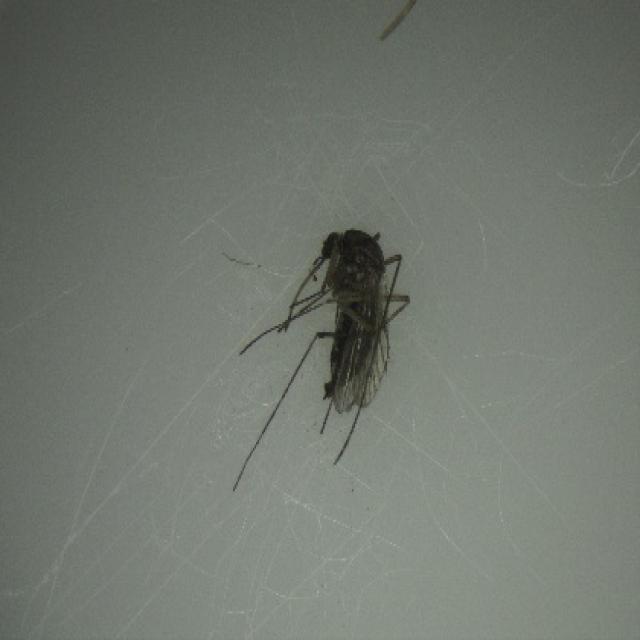
Species: aedes_vexans